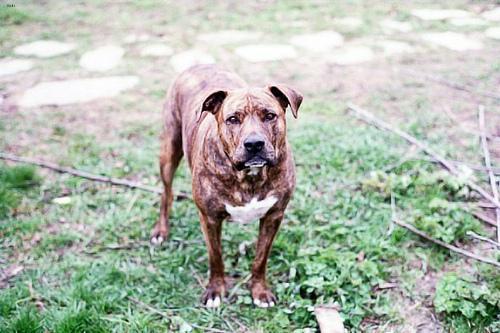
american pit bull terrier